Brachiosaurus

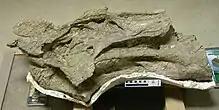
Assigned neck vertebra BYU 12866, BYU Museum of Paleontology

Ongoing debate revolves around the neck posture of brachiosaurids, with estimates ranging from near-vertical to horizontal orientations. The idea of near-vertical postures in sauropods in general was popular until 1999, when Stevens and Parrish argued that the sauropod neck was not flexible enough to be held in an upright, S-curved pose, and instead was held horizontally. Reflecting this research, various newspapers ran stories criticizing the Field Museum "Brachiosaurus" mount for having an upward curving neck. Museum paleontologists Olivier Rieppel and Christopher Brochu defended the posture in 1999, noting the long forelimbs and upward sloping backbone. They also stated that the most developed neural spines for muscle attachment being positioned in the region of the shoulder girdle would have permitted the neck to be raised in a giraffe-like posture. Furthermore, such a pose would have required less energy than lowering its neck, and the inter-vertebral discs would not have been able to counter the pressure caused by a lowered head for extended periods of time (though lowering its neck to drink must have been possible). Some recent studies also advocated a more upward directed neck. Christian and Dzemski (2007) estimated that the middle part of the neck in "Giraffatitan" was inclined by sixty to seventy degrees; a horizontal posture could be maintained only for short periods of time.